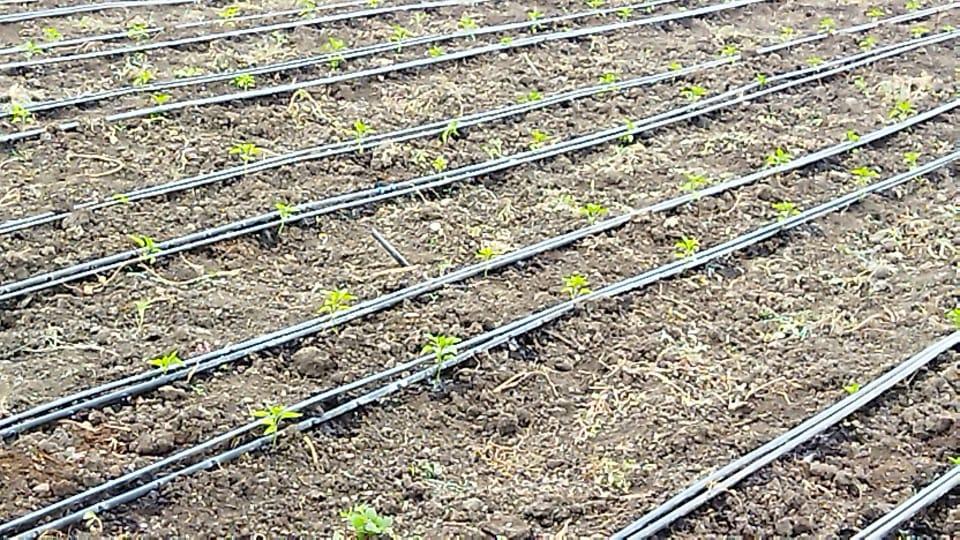
Eneo mfano wa shamba ama bustani lenye udongo wenye rangi nyeusi wenye kuashiria rutuba, ikiwa na mabomba madogo yaliyopitishwa katikati ya miche iliyopandwa katika eneo hilo, ikiashiria kuwa ni eneo la shamba linalotumika kwa ajili ya kilimo cha upandaji wa mbegu.